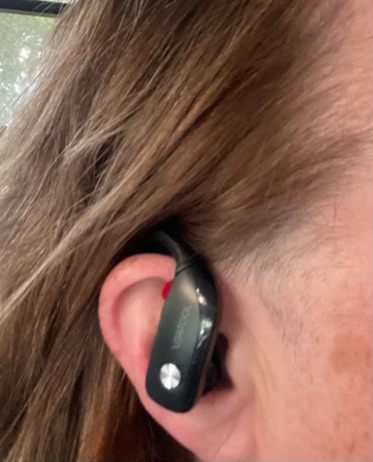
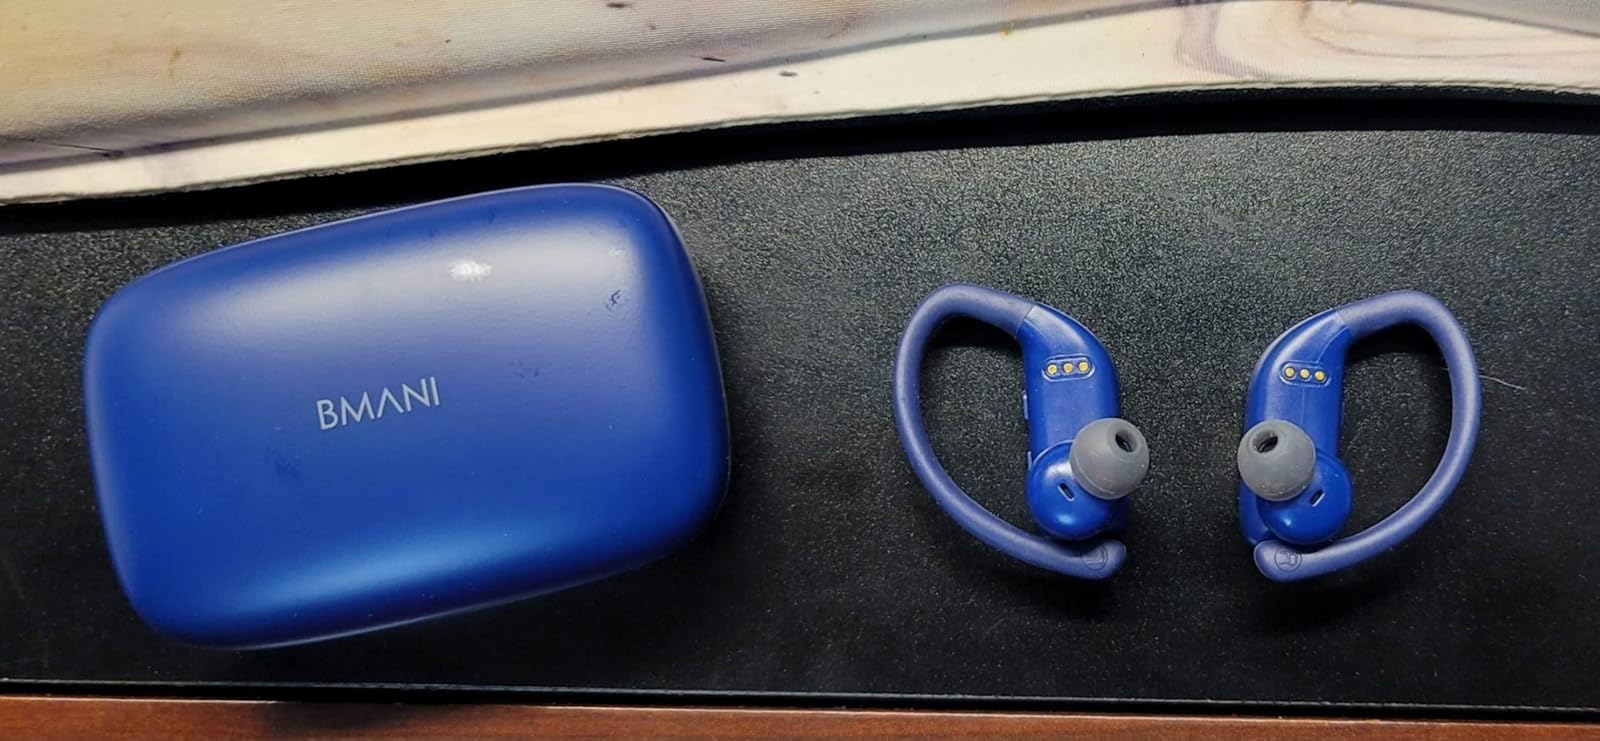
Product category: earbuds
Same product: no